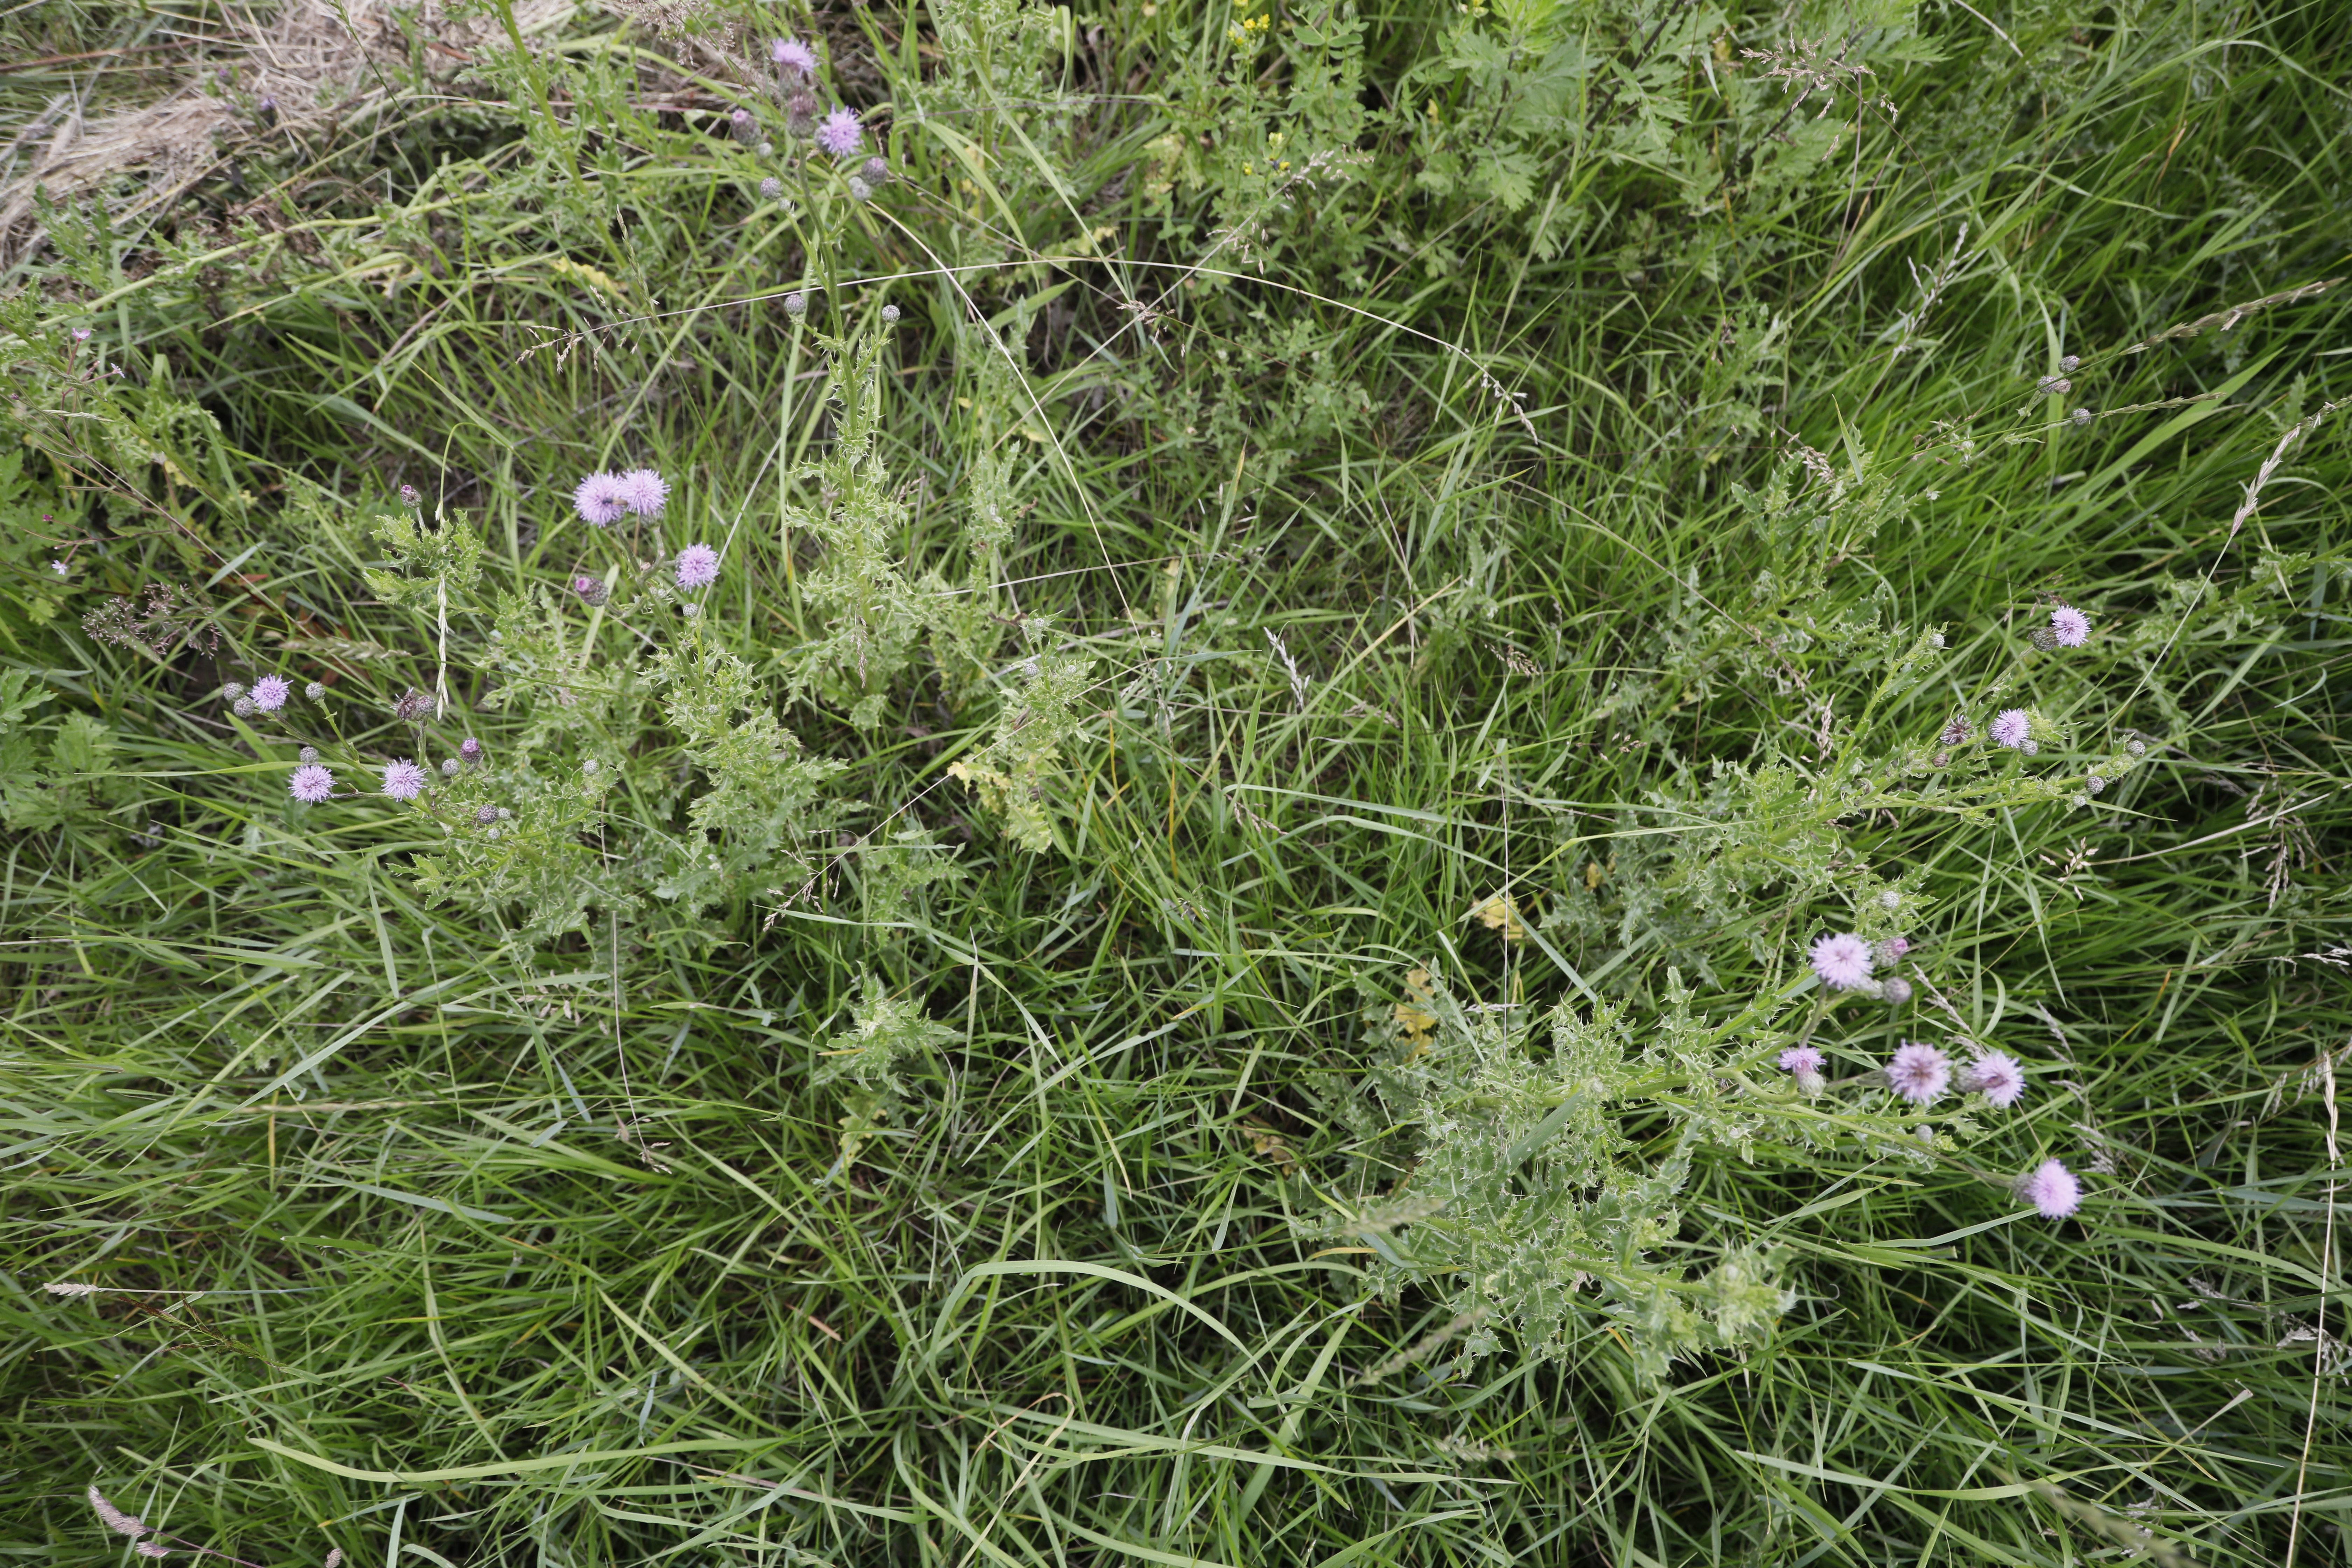
Plant species: Cirsium arvense